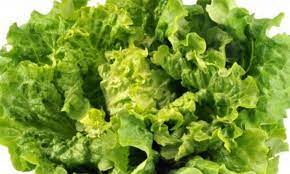
Waa lii de salaat la sakaat su ñuy bay luñ defar ba noppi teg ko ci benn plat bari njariñ lool ci doomu aadama rawatina ñi am jabet yi ñi nga xam ni dañuy régime baax na ci ñoom muy salaat si nga xam ni moom lañuy defar di ko baye fii ci Senegaal.

Nataal bii nag nataal la boo xam ni maa ngi ciy gis li ñuy wax salaat am ñu koy wax laitue ay xob yu wert la nag yu naat yu rafet lool doon loo xam ni dañ koy jëfandikoo di ko lekk.